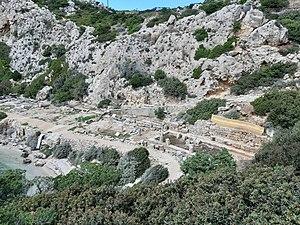
L'Héraion de Pérachora est un sanctuaire grec antique dédié à la déesse Héra. Il est situé à environ 14 km au nord-ouest de Corinthe, et à 75 km à l'ouest d'Athènes, dans une crique du golfe de Corinthe, au bout du cap Pérachora.